Thomas Hitzlsperger

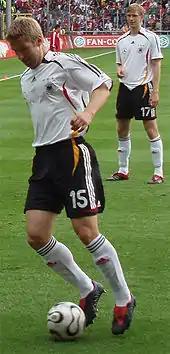
Hitzlsperger playing for the Germany football team

Hitzlsperger captained the Germany under-19 team, and also appeared for the national under-21 side. He was then called up to the senior side by Jürgen Klinsmann and made his debut in a 2–0 win against Iran in Tehran on 9 October 2004, replacing Bernd Schneider in the 68th minute.